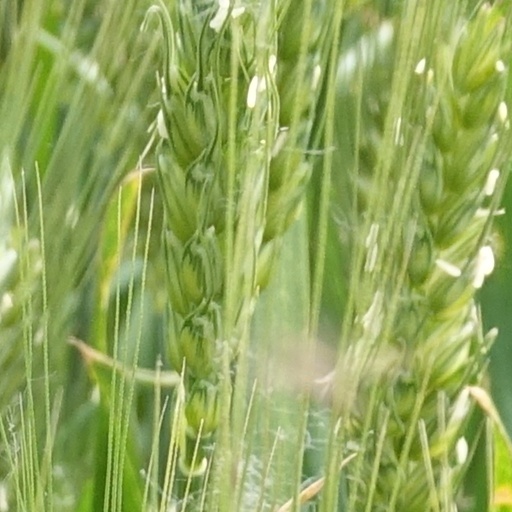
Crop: wheat